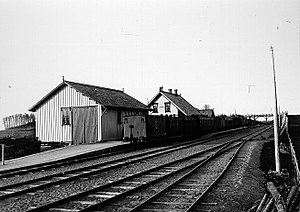
Ranheim Station
Ranheim Station er en tidligere jernbanestation på Nordlandsbanen, der ligger i bydelen Ranheim i Trondheim i Norge.